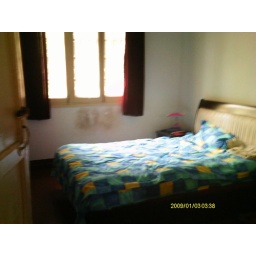
I really cant convey in photos the size of this bedroom since the bed itself is so big.